Cyanate

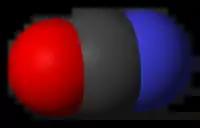
Space-filling model of the cyanate anion

The cyanate ion is an anion with the chemical formula . It is a resonance of three forms: (61%) ↔ (30%) ↔ (4%).